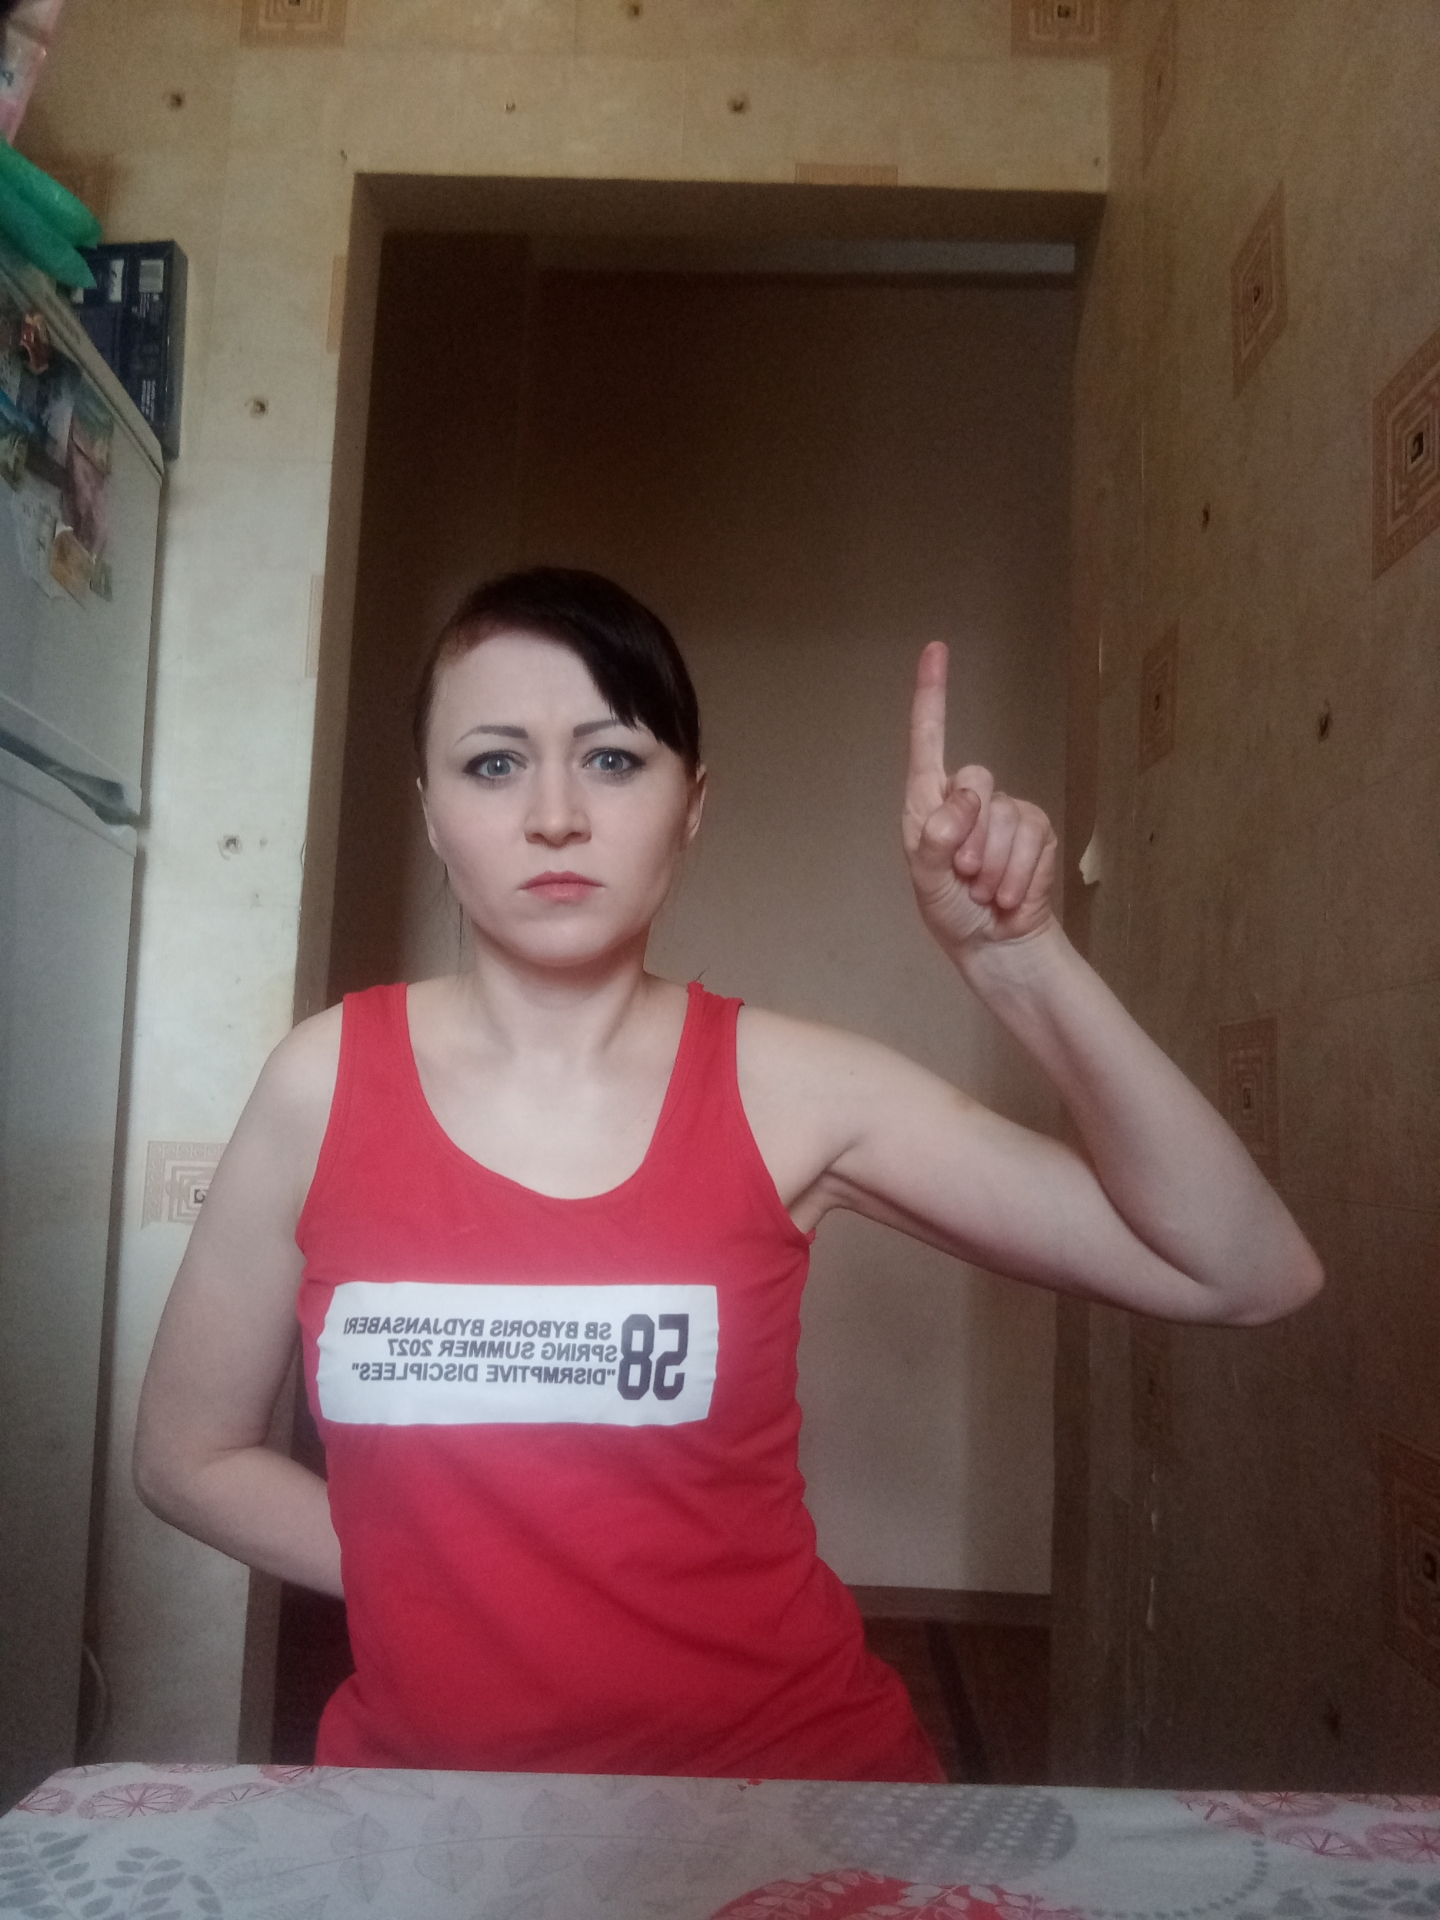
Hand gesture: one